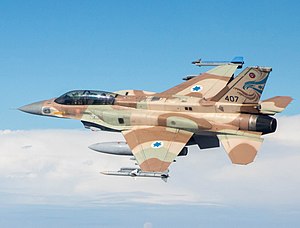
General Dynamics F-16 Fighting Falcon / Operationel historie / Israel
IAF F-16I 'Sufa'
General Dynamics F-16 Fighting Falcon er en enmotors supersonisk multirolle jagerbomber, oprindeligt udviklet af General Dynamics for United States Air Force. Designet som en dagjager, beregnet på at opnå luftoverlegenhed, blev flyet videreudviklet til et succesfuldt bombefly/natjager/altvejrsjager multirollefly. Over 4.600 fly er blevet bygget siden produktionen blev godkendt i 1976. Selv om flyet ikke længere bliver indkøbt af U.S. Air Force, bliver forbedrede versioner stadig solgt til eksportkunder. I 1993 solgte General Dynamics sin flyproduktion til Lockheed Corporation, som senere blev en del af Lockheed Martin efter en sammenlæging i 1995 med Martin Marietta.